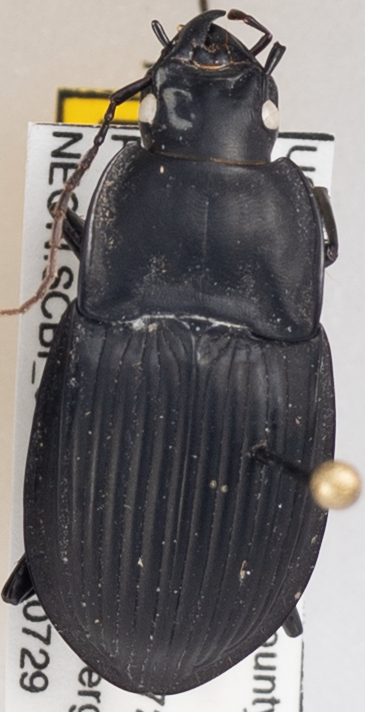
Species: Dicaelus dilatatus dilatatus
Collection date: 2021-07-29
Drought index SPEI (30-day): -0.54
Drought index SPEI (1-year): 0.32
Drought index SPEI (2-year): -0.24